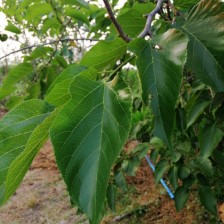
Variety: TaiwanMeacho